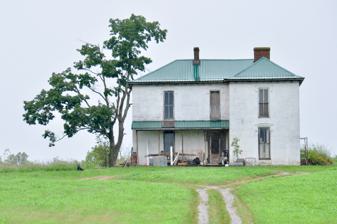
Building: J. B. Allen House (Chestnut Grove, Kentucky)
Country: United States of America
Year built: 1875
Historic house in Kentucky, United States Not to be confused with J. B. Allen House (Petoskey, Michigan) . United States historic place J. B. Allen House U.S. National Register of Historic Places J. B. Allen House, September 2018 Show map of Kentucky Show map of the United States Nearest city Chesnut Grove , Kentucky United States Coordinates 38°18′40″N 85°15′50″W / 38.31111°N 85.26389°W / 38.31111; -85.26389 Area 5.5 acres (2.2 ha) Built c.1875 MPS Shelby County MRA NRHP reference No. 88002867 Added to NRHP December 27, 1988 J. B. Allen House is a historic residence in Chestnut Grove , Kentucky , United States, that is listed on the National Register of Historic Places . Description Detail of the " jig-sawn trim" of the front porch of the J. B. Allen House, September 2018 The house is a two-story brick T-plan that was built in the 1870s. It was built with brick in running bond on its principal (southeast) facade, and has segmental arched brick hood molds over its 2/2 sash windows. It had a cornice, but that was removed. It has a "handsome" one-story wood porch with paired columns and jig-sawn trim.  It has a hipped roof . The house has a one-and-a-half-story ell and a shed-roofed porch in the angle of the ell. It has a separate underground cellar. It was listed on the National Register of Historic Places December 27, 1988. See also National Register of Historic Places portal National Register of Historic Places listings in Shelby County, Kentucky References